Fujifilm FinePix HS10

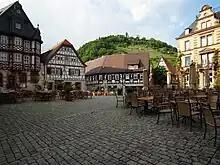
Full wide-angle (f=4.2 or 24 mm)

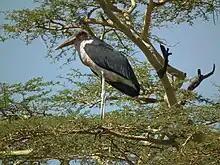
Photo taken at full zoom (f=126.0mm)

Up to now there are several bridge cameras have 30x optical zoom – the first one being FinePix HS10 and the second one Olympus SP-800-UZ. The digital zoom of Fujifilm FinePix HS10 is only 2x, whereas Olympus SP-800UZ has 5x. The others are Fujifilm FinePix HS20EXR and Sony Cyber-shot DSC-HX100V. Moreover, longer optical zoom right now is 35x by Canon PowerShot SX30 IS. and Nikon Coolpix P500 with 36x.